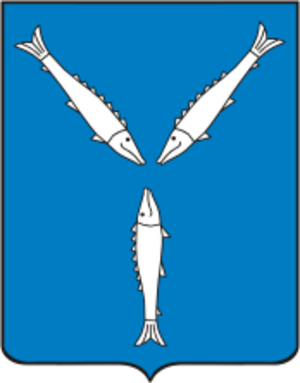
Saratov est une ville de l'Ouest de la Russie, capitale administrative de l'oblast de Saratov. Elle est située à 726 km au sud-est de Moscou, sur la rive droite de la Volga. Saratov est un nœud ferroviaire et routier important, elle possède un port fluvial et un aéroport international. Sa population s'élevait à 843 460 habitants en 2016 et en faisait d'elle la 16ᵉ ville plus peuplée de Russie. Elle forme avec Engels et d'autres villes une agglomération de 1,19 million d'habitants en 2005.